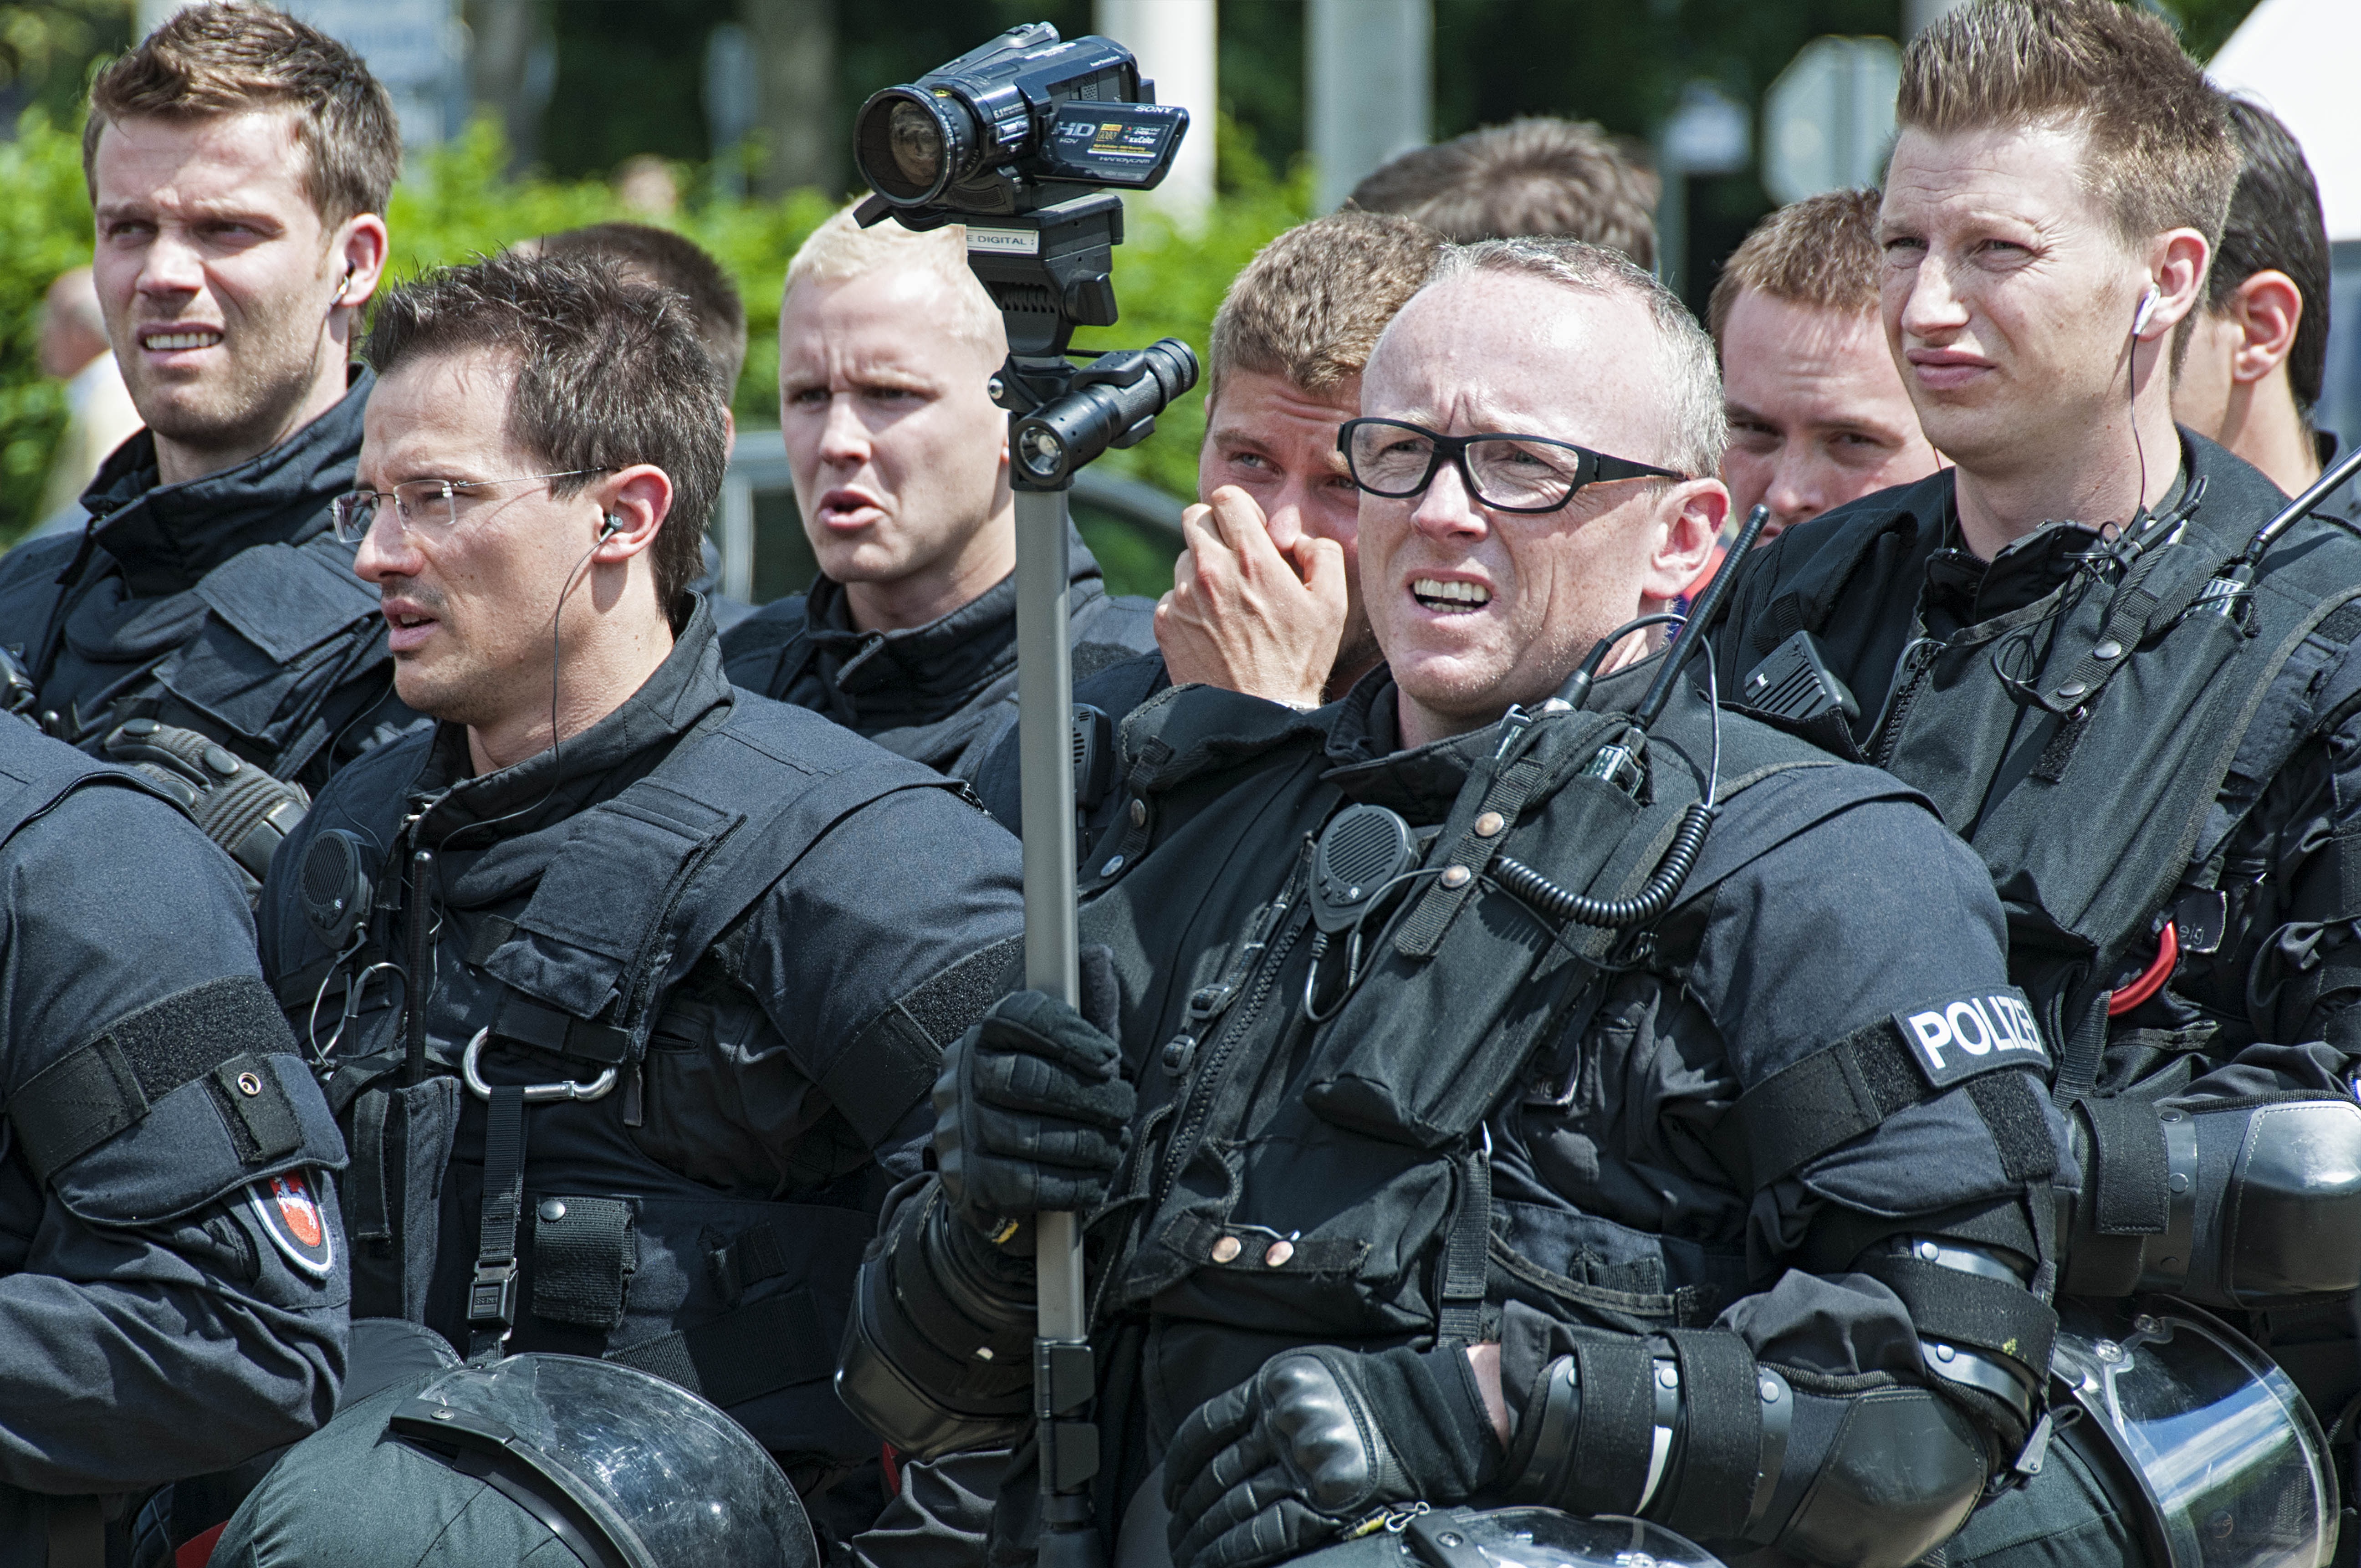
person, people, camera, military, soldier, army, equipment, profession, security, police, monitoring, marching, monitors, troop, armor, staff, militia, military police, military officer, mercenary, police state, protective clothing, police unit